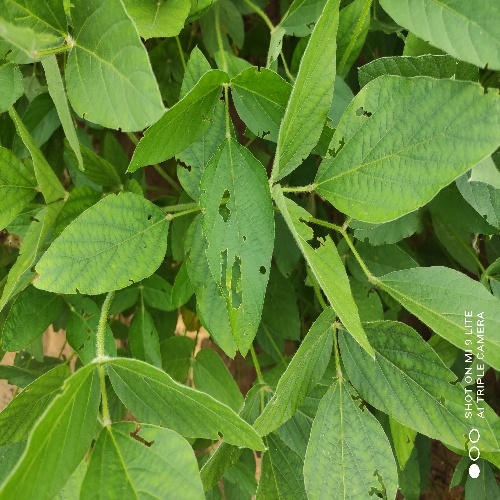
Label: Caterpillar